Operation Matterhorn

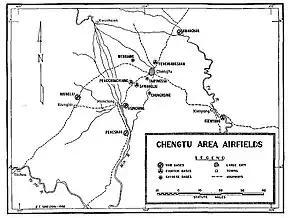
A black and white map cantered on the Sichuan area of China. It displays highways, important cities and towns; and also shows the location of 11 airfields and bases

There were no bulldozers, power shovels or graders. Some 1,000 ox carts, 15,000 wheelbarrows and 1,500 trucks were used to carry building materials. The topsoil and some of the subsoil was removed with hoes, and was carried away in wicker baskets on shoulder poles by men and boys. The subsoil was rolled flat using huge concrete rollers hauled by up to 300 workers. A layer of pebbles taken from nearby streams was laid down using wheelbarrows. Saunders landed the first B-29 at Guanghan on 24 April, where he was met by officials including Wolfe, Chennault and Zhang. All four airfields were completed by 10 May 1944.